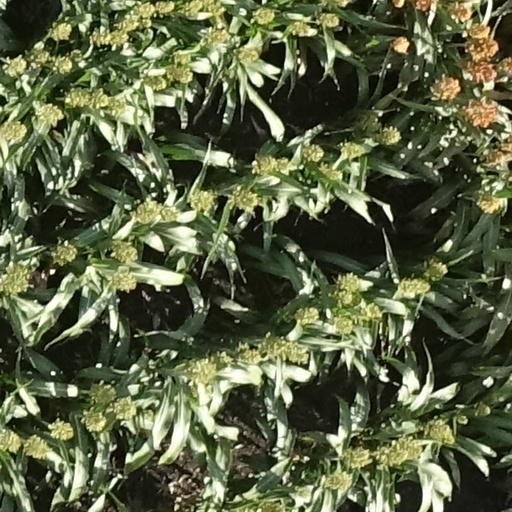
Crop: sorghum